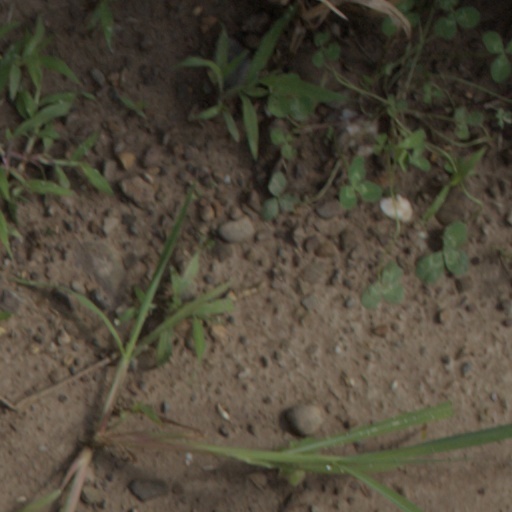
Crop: wheat